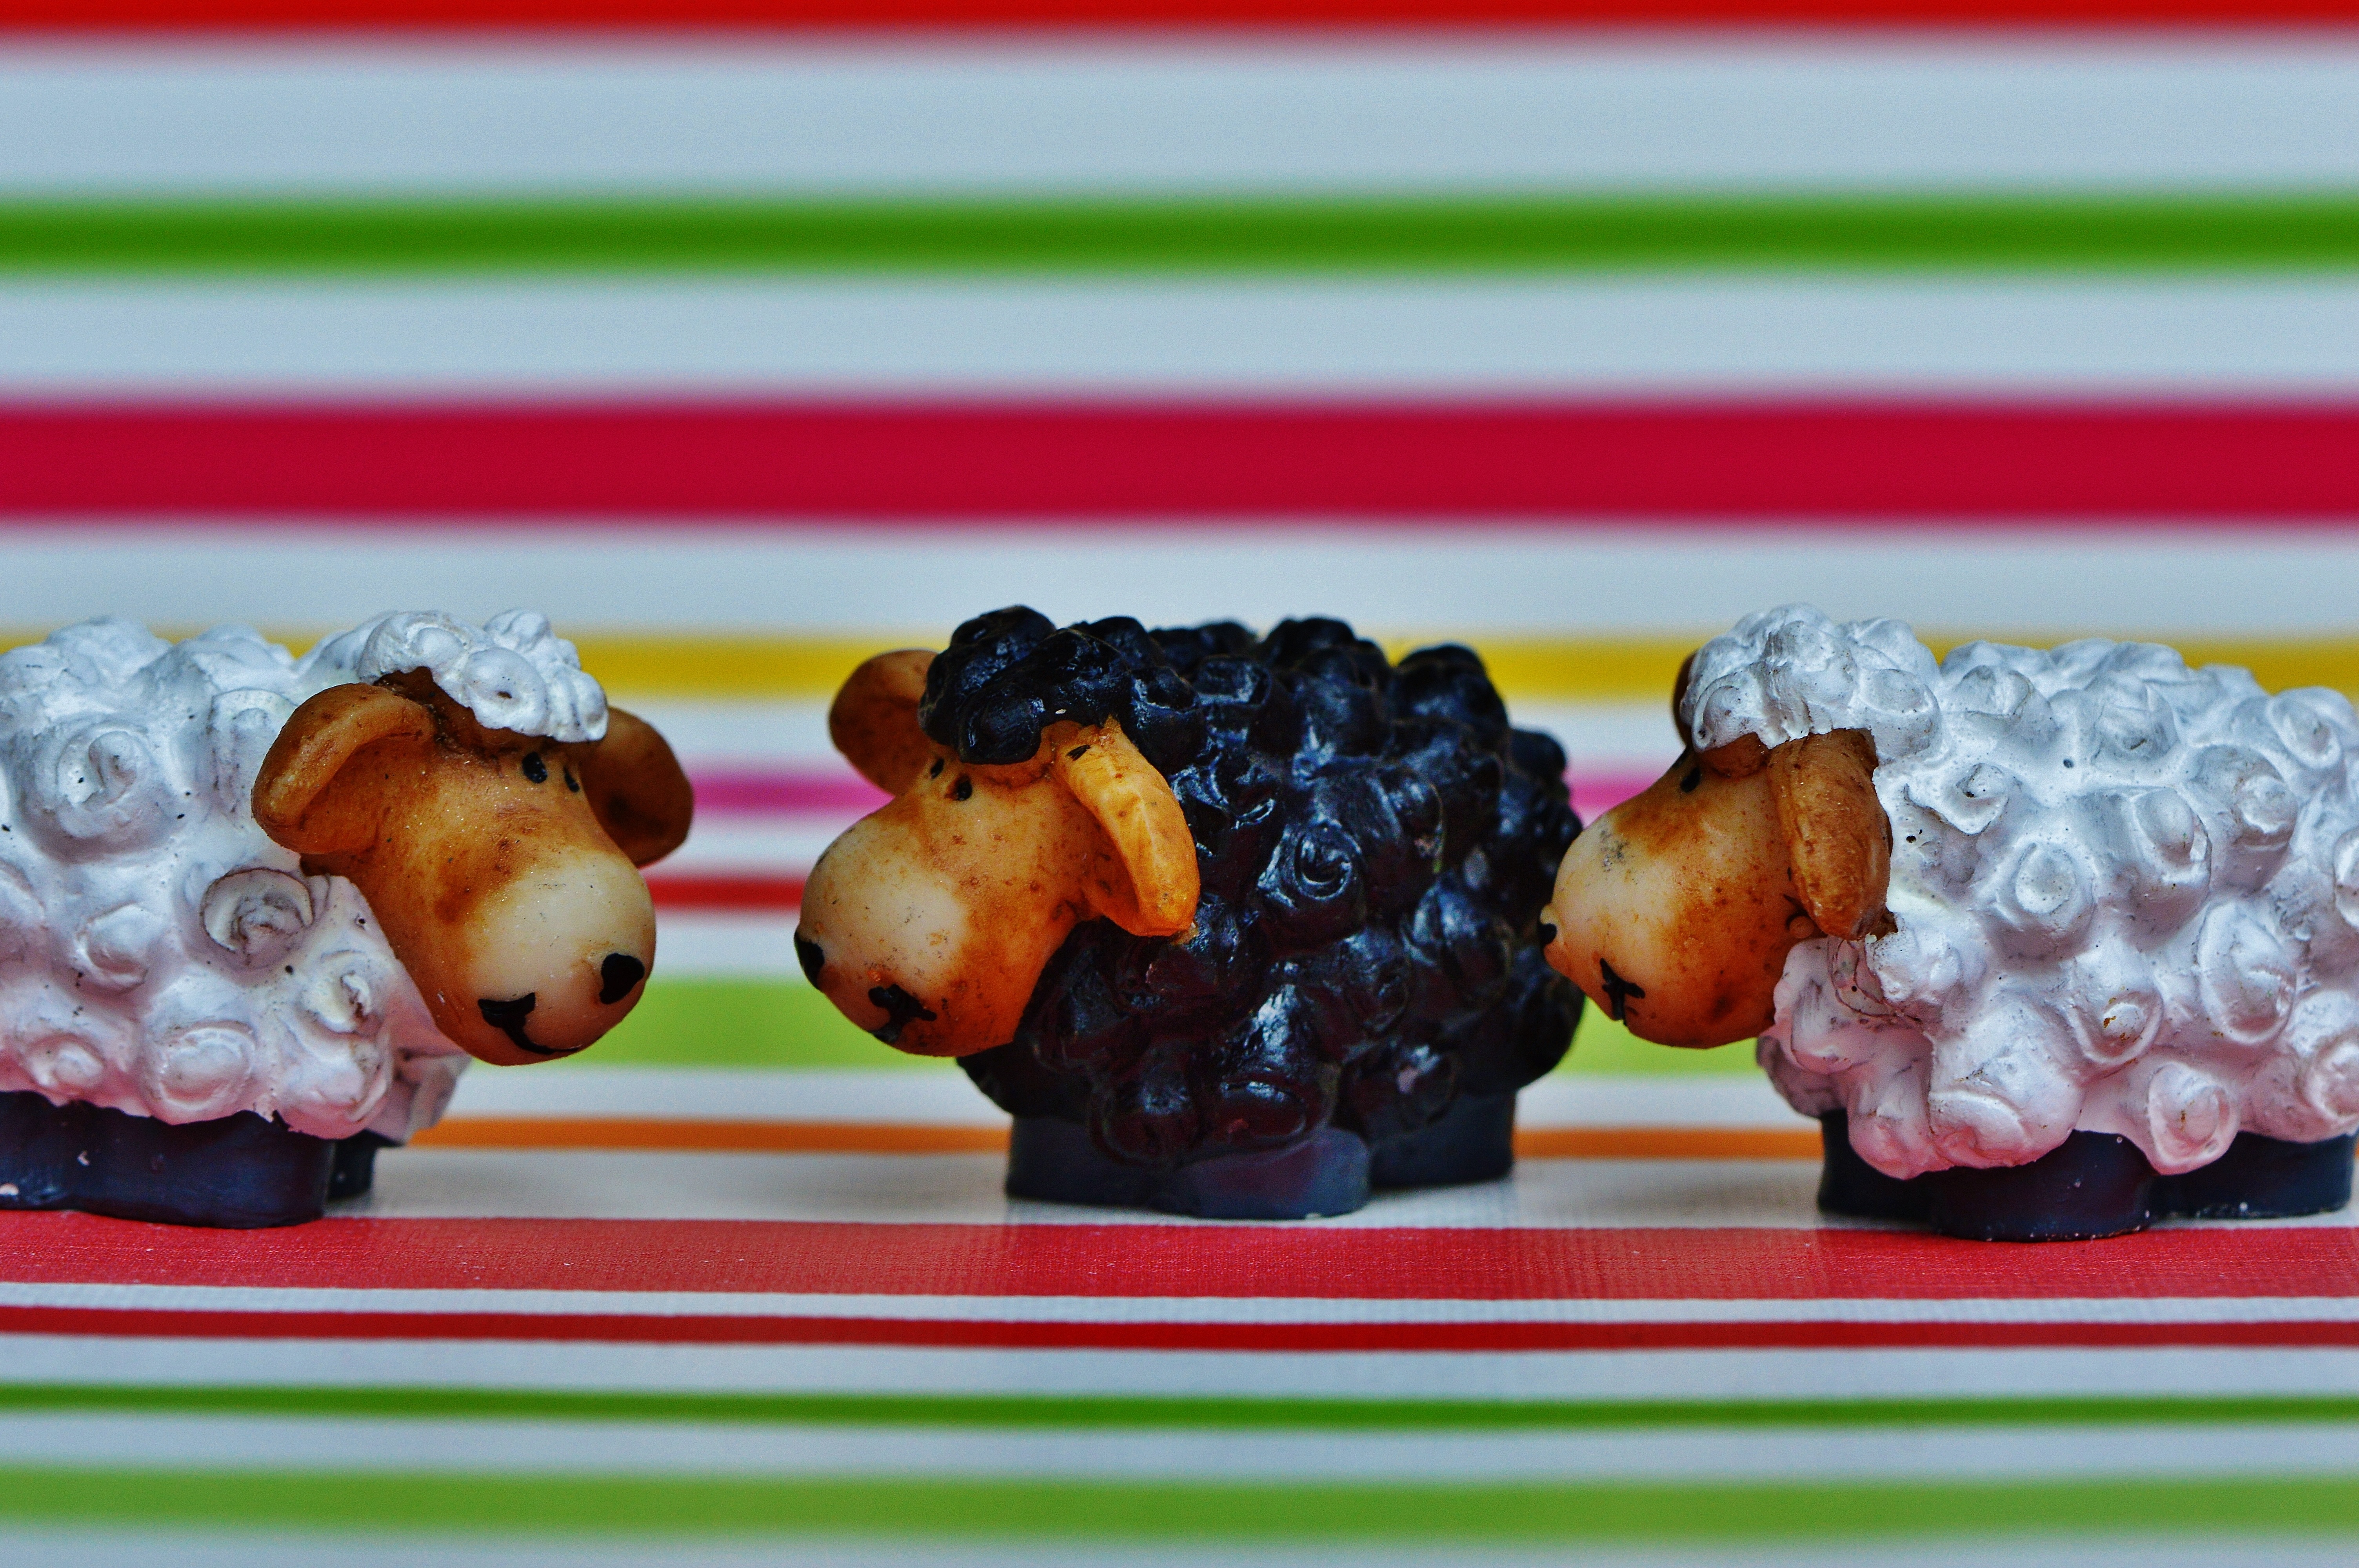
cute, dish, meal, food, produce, sheep, cuisine, funny, black sheep